Lewis Golden

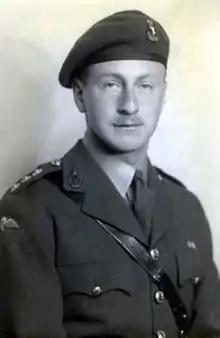
Captain Lewis Golden, 1944.

Lewis Lawrence Golden OBE (6 December 1922 – 27 October 2017) was a British accountant, war veteran, and a founder of Everest Home Improvement. He was present at the Battle of Arnhem in 1944.